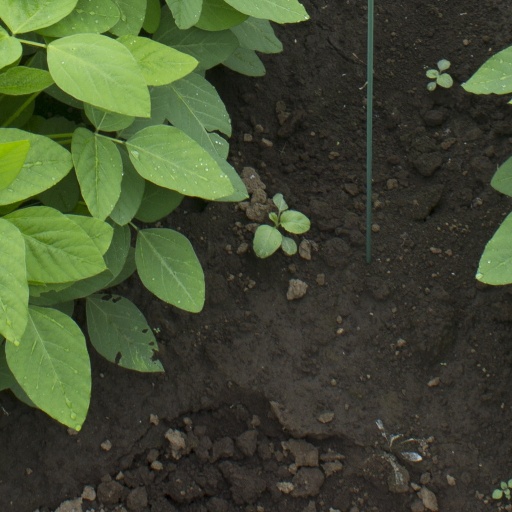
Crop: soybean